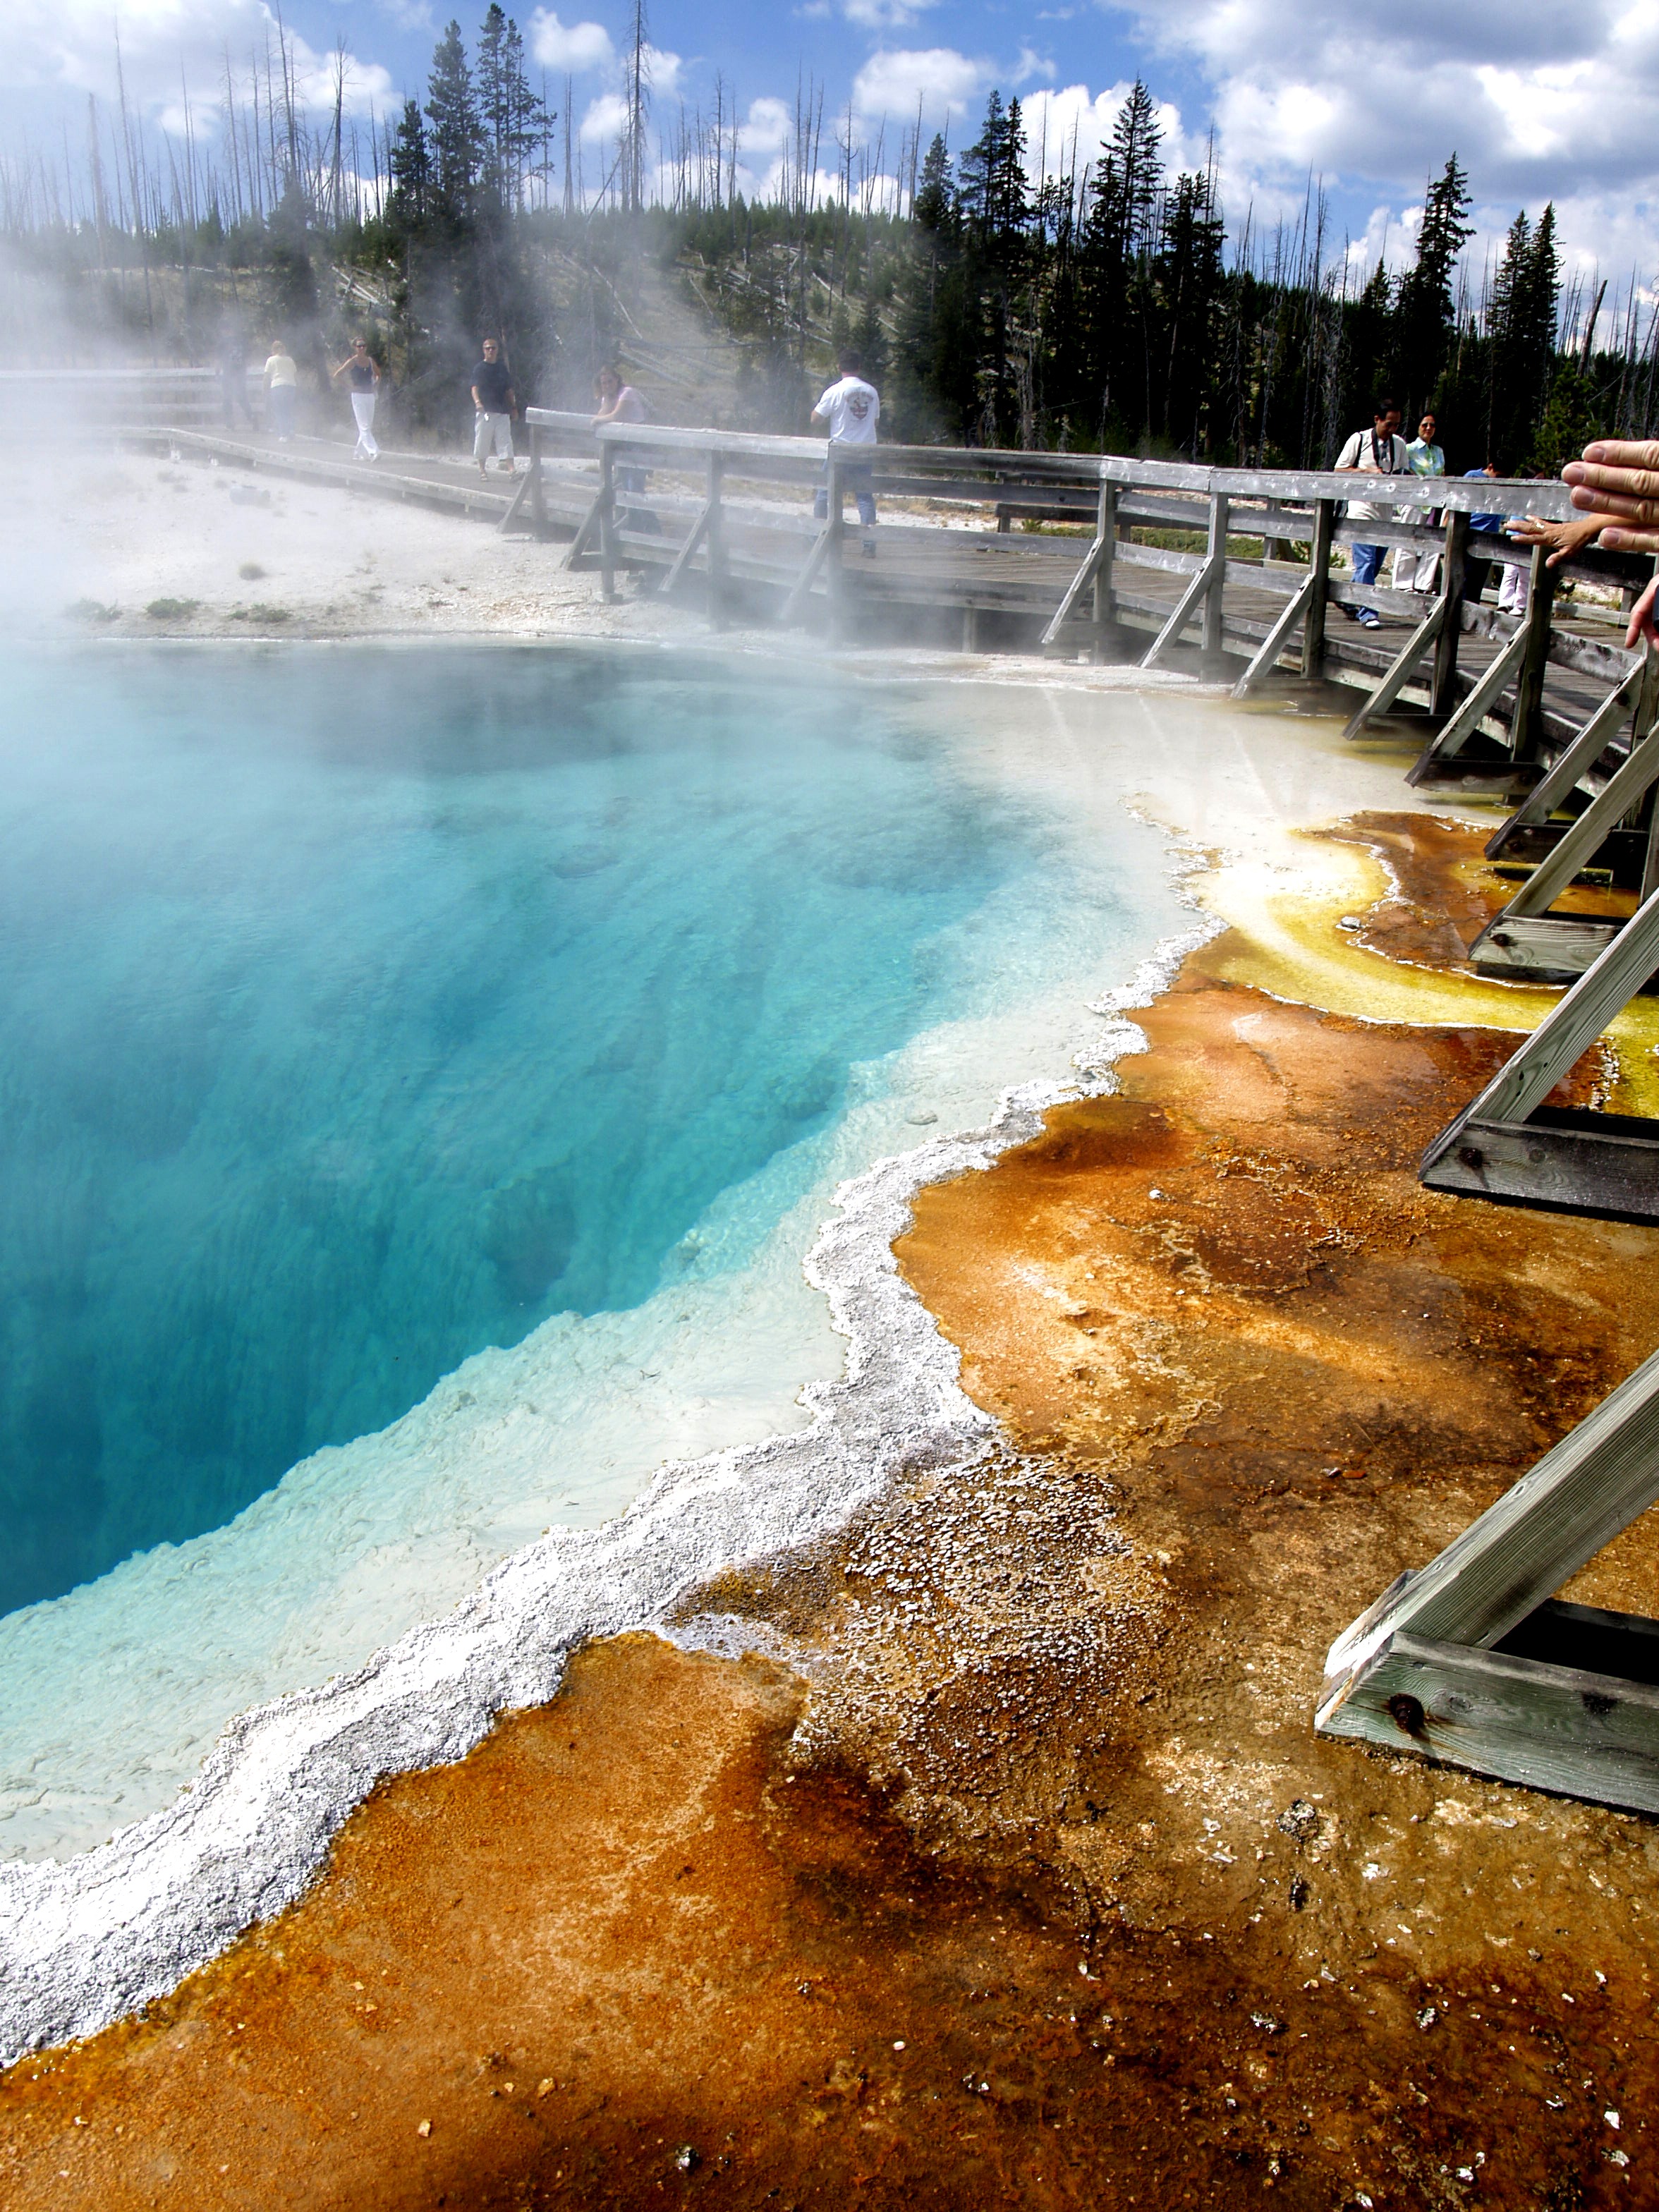
landscape, sea, water, nature, sunlight, steam, morning, wave, wet, vacation, reflection, scenery, usa, colorful, season, erosion, body of water, geothermal, hot, geyser, tourist attraction, minerals, wyoming, water feature, volcanic, yellowstone national park, volcanism, deep blue pond